Carrier Houses

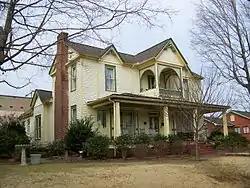
Carrier-McBrayer House, January 2014

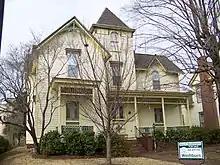
Carrier-Ward House, 2014

Carrier Houses, also known as the Carrier-Ward House and Carrier-McBrayer House, are two historic homes located near Rutherfordton, Rutherford County, North Carolina. The Carrier-Ward House was built in 1879, and is a two-story, weatherboarded, side-gabled Queen Anne-style frame house. It has a front projecting wing and a three-story square tower with pyramidal roof. The Carrier-McBrayer House was built about 1835, and is a transitional Federal / Greek Revival style I-house with two-story ell. The weatherboarded house sits on a brick foundation.